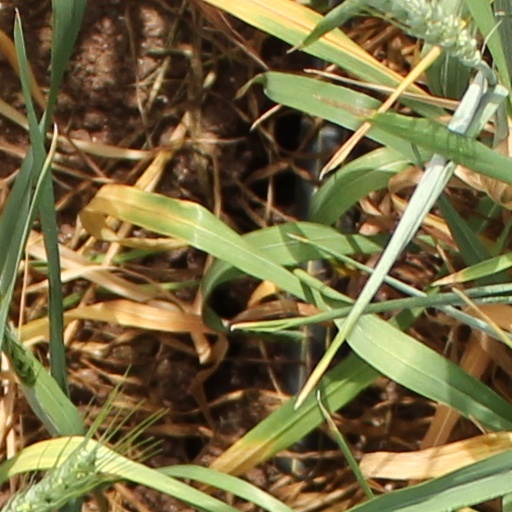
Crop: wheat